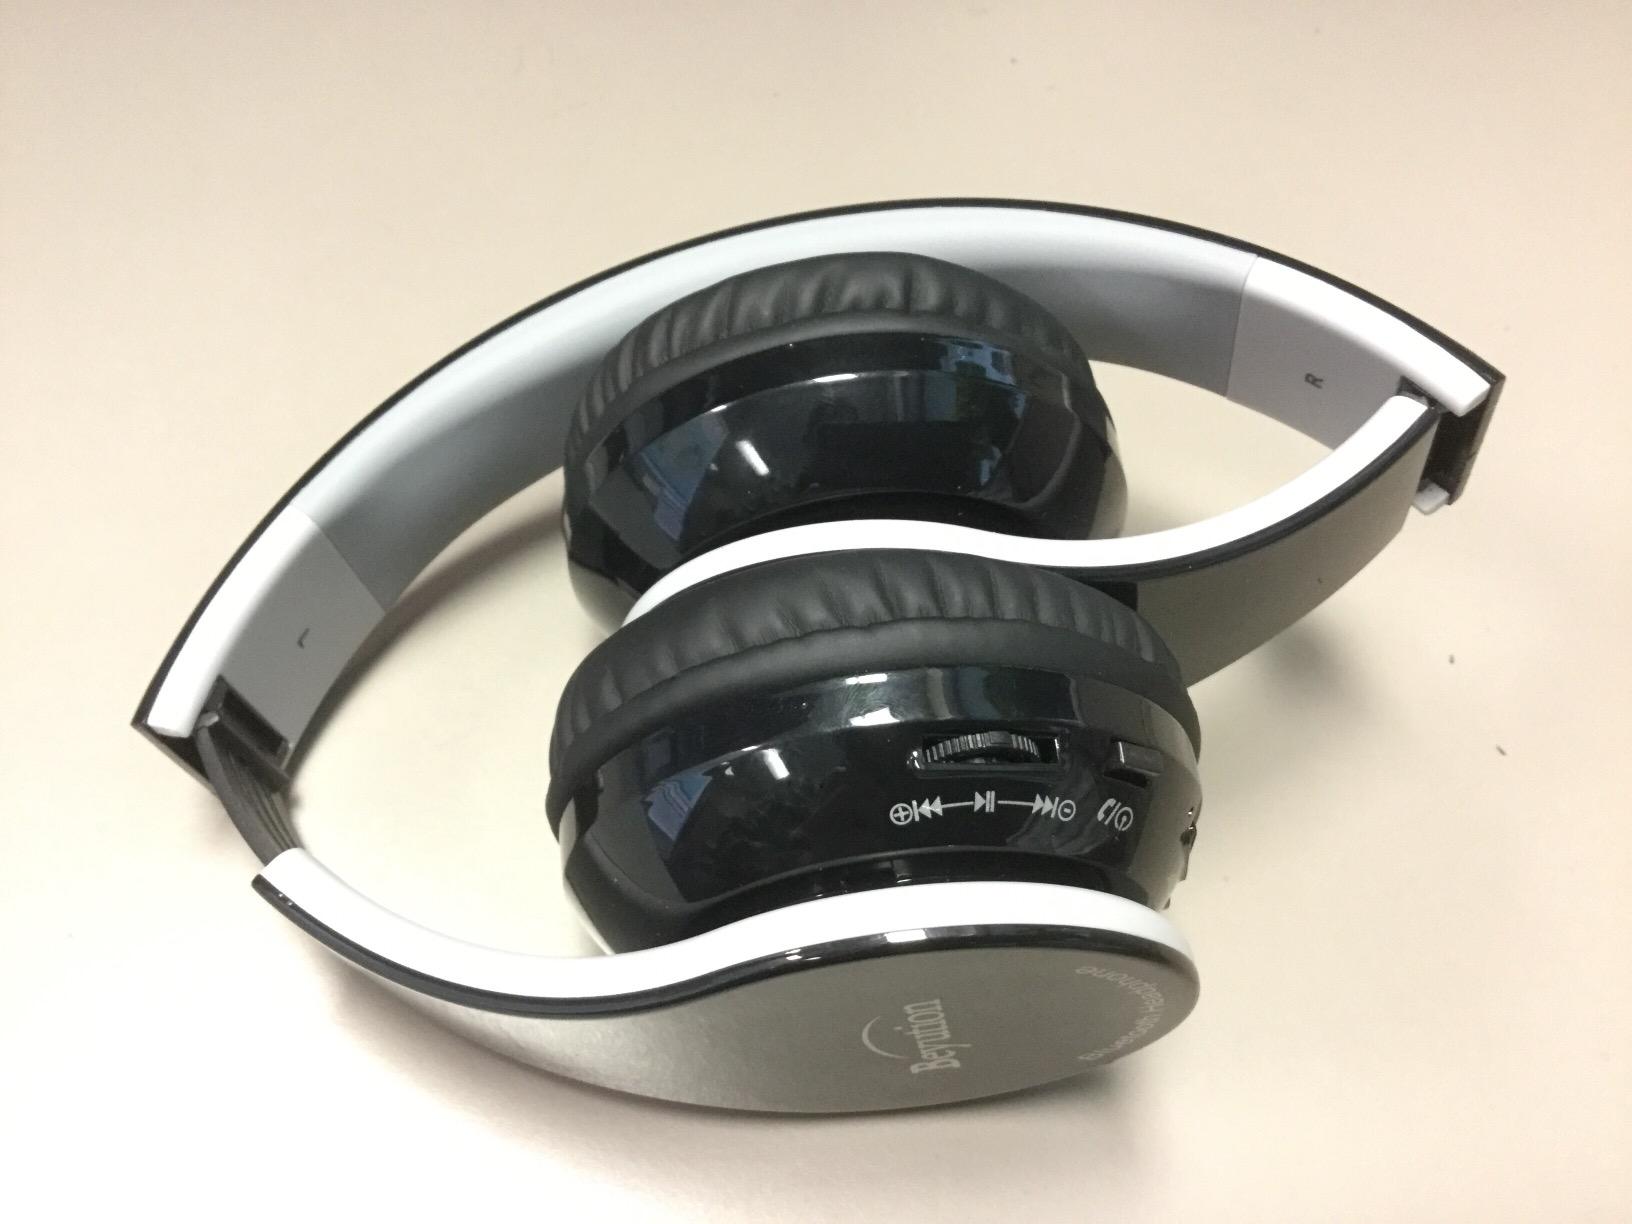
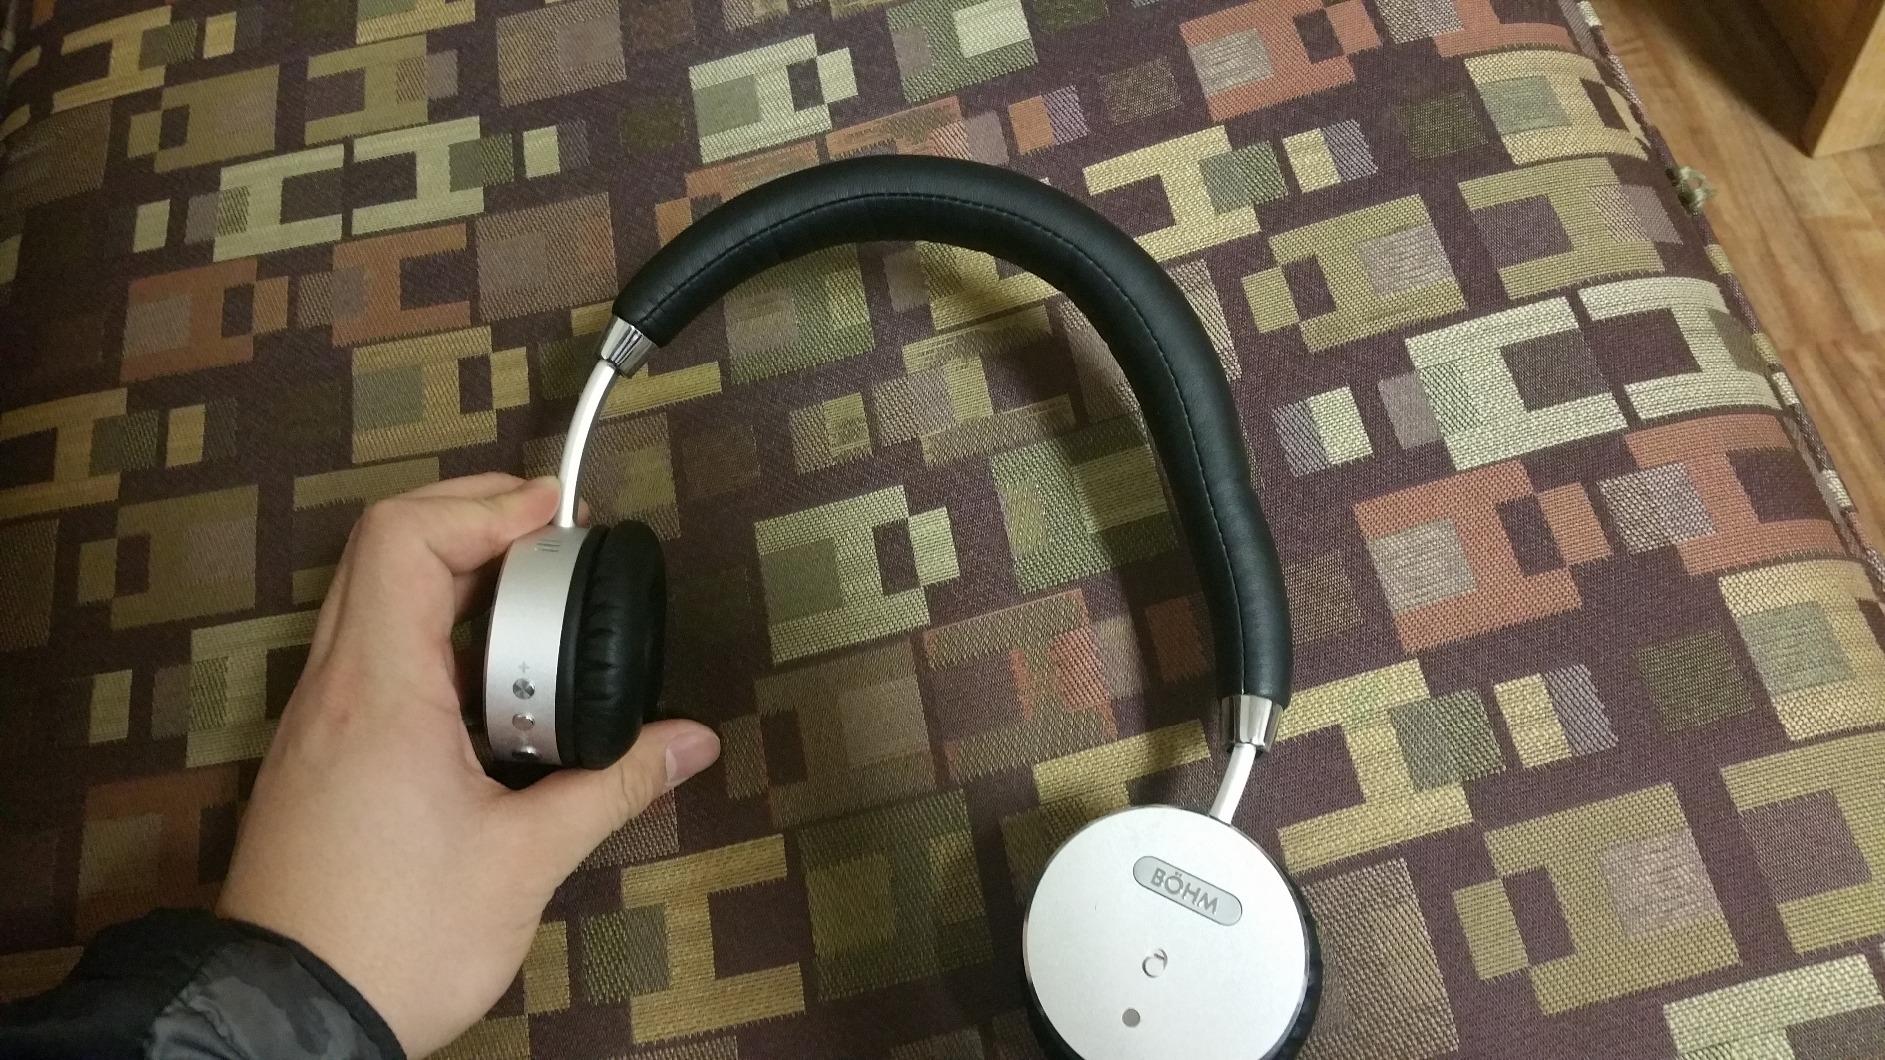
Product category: headphones
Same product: no